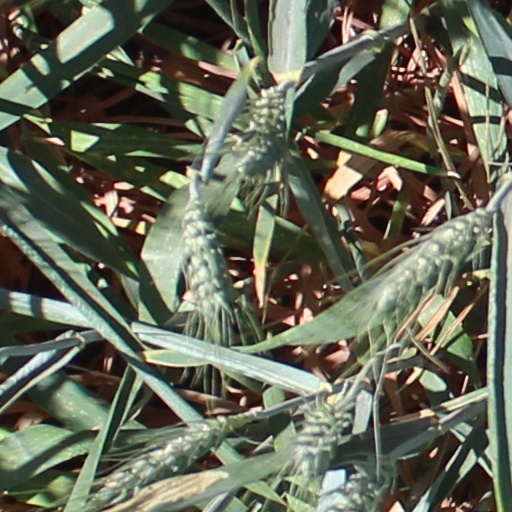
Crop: wheat